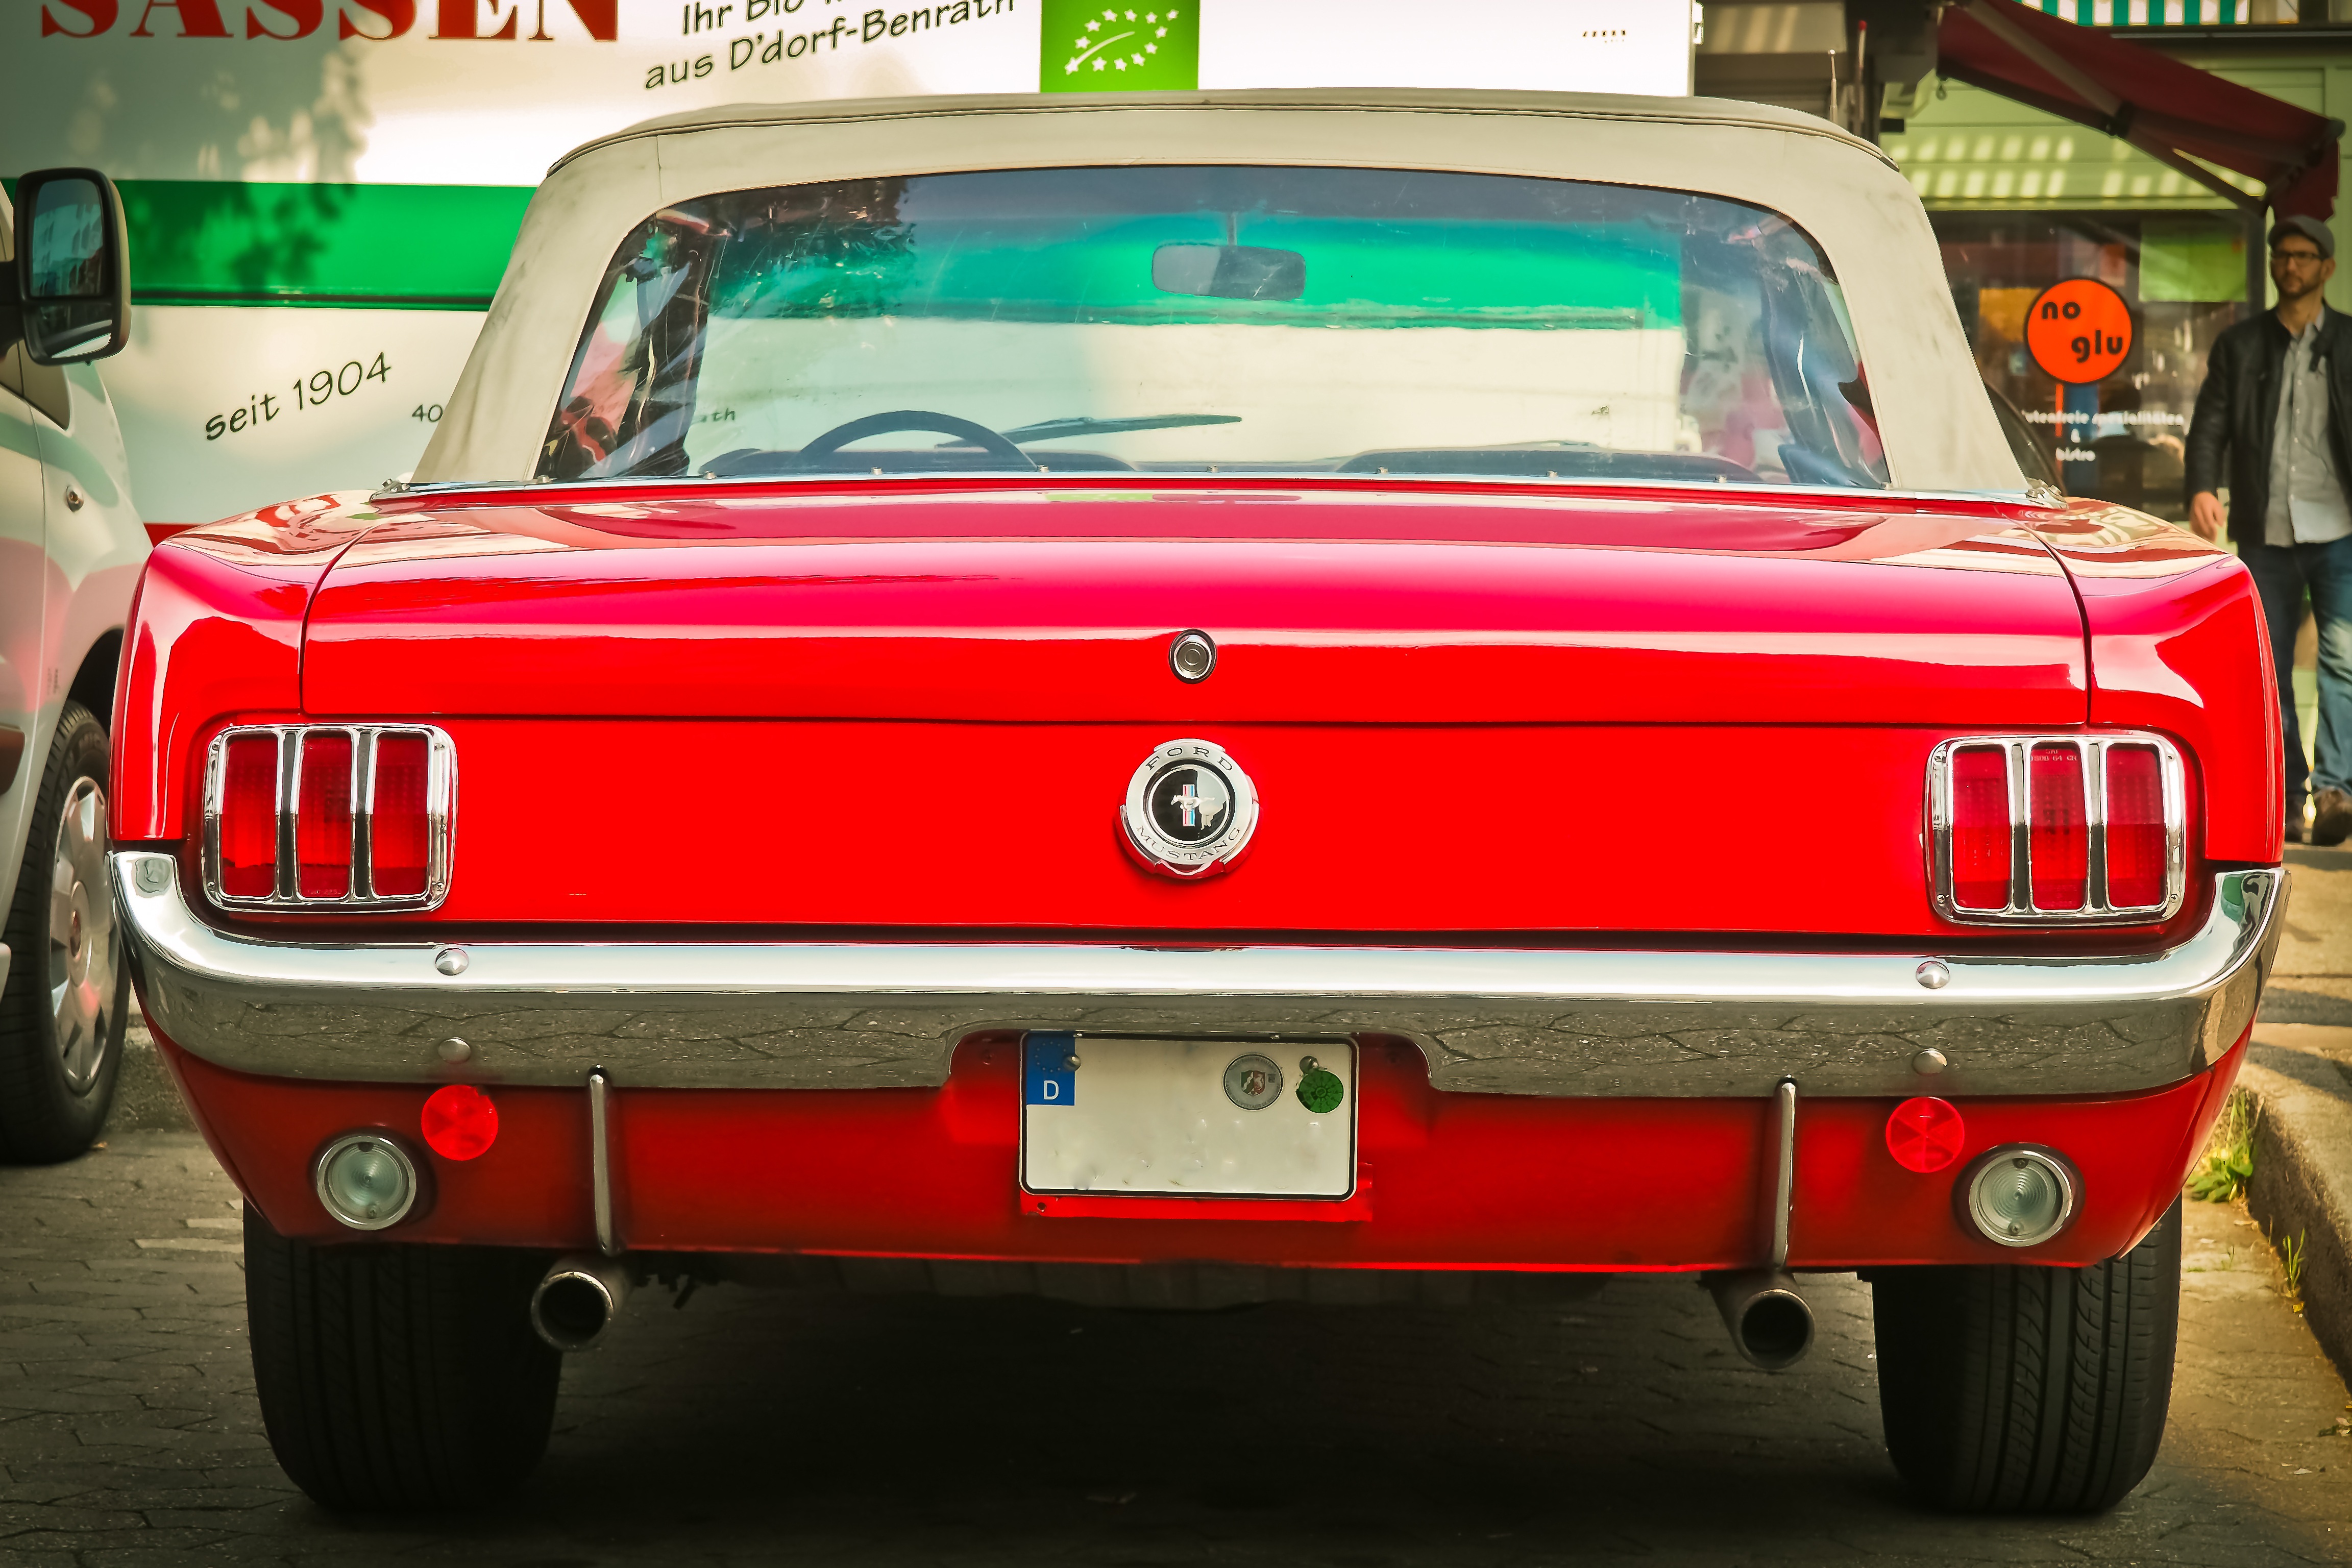
car, vintage, retro, red, vehicle, usa, auto, classic car, automotive, sports car, motor vehicle, vintage car, muscle car, race car, american, ford, sedan, oldtimer, classic, mustang, v8, pkw, chrome plated, rear, noble, antique car, ford mustang, land vehicle, automobile make, automotive exterior, automotive design